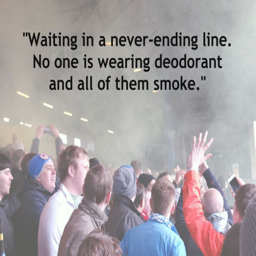
a few perspectives of belief from people on the internet